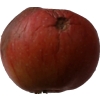
Label: Apple 17